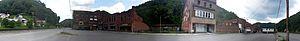
La ville de Iaeger est située dans le comté de McDowell, dans l’État de Virginie-Occidentale, aux États-Unis. Sa population s’élevait à 302 habitants lors du recensement de 2010, estimée à 255 habitants en 2017.